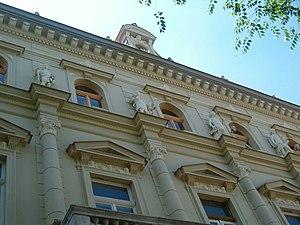
Le Musée national de Zrenjanin, Voïvodine, Serbie
Le Musée national de Zrenjanin est situé à Zrenjanin, dans la province de Voïvodine et dans le district du Banat central, en Serbie. Avec l'ensemble du quartier ancien de la ville, le bâtiment qui l'héberge est inscrit sur la liste des entités spatiales historico-culturelles de grande importance de la République de Serbie et, à ce titre, sur la liste des monuments culturels de grande importance.